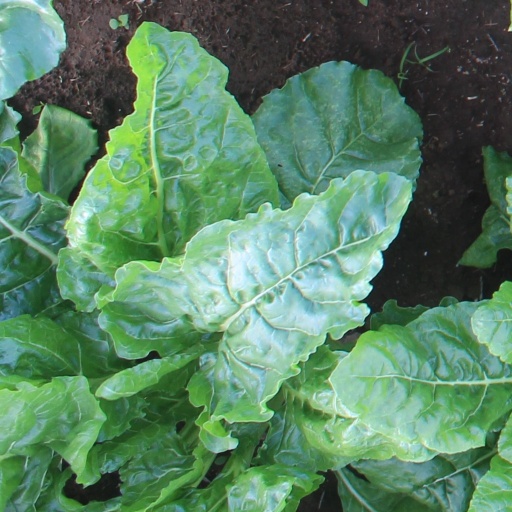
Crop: sugar beet